Ultrasensitivity

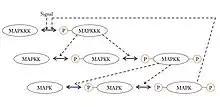
Ultrasensitivity in the mitogen-activated protein (MAP) kinase cascade

Besides the MAPK cascade, ultrasensitivity has also been reported in muscle glycolysis, in the phosphorylation of isocitrate dehydrogenase and in the activation of the calmodulin-dependent protein kinase II (CAMKII).